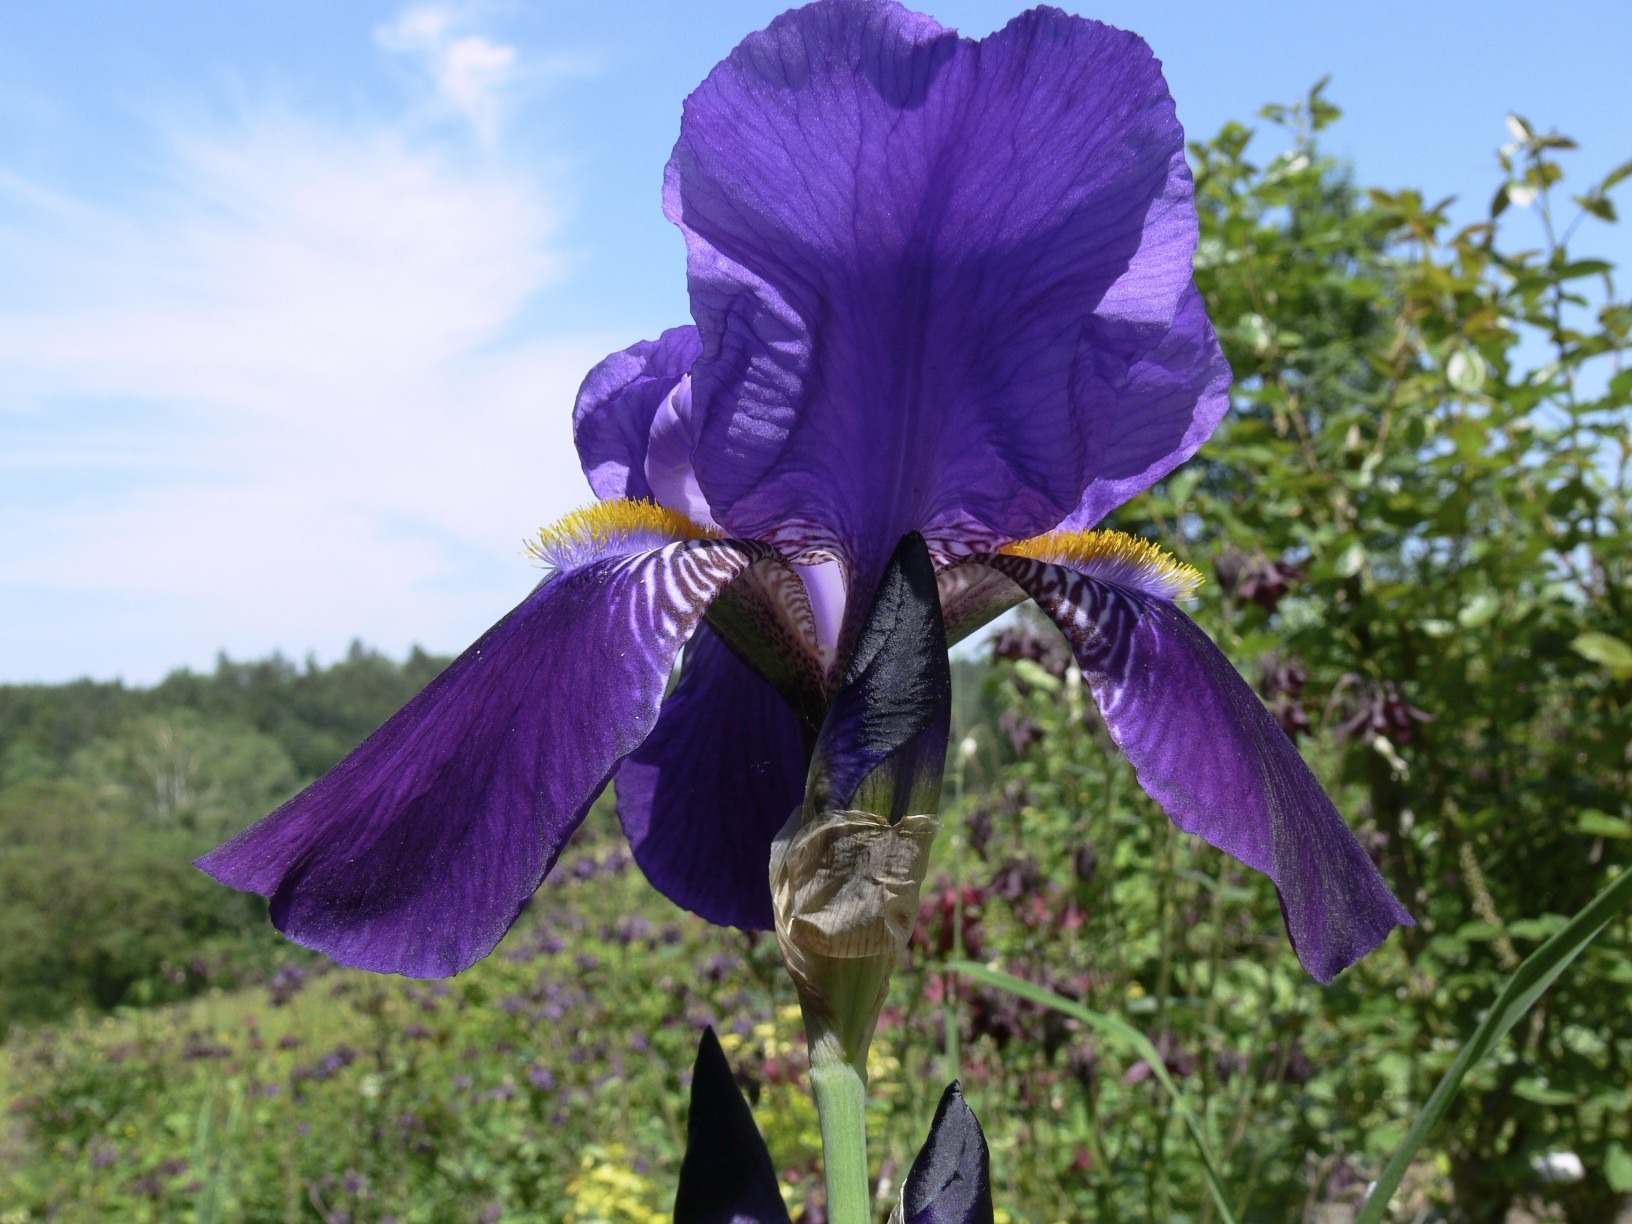
nature, blossom, plant, field, meadow, flower, purple, petal, bloom, botany, blue, flora, wildflower, iris, eye, organ, flowering plant, land plant, iris family